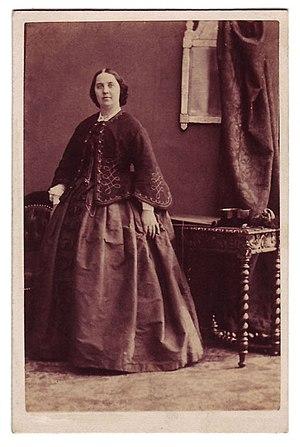
Charlotte Helen Sainton-Dolby, est une contralto anglaise, cantatrice d'oratorio, professeure de chant et compositrice.